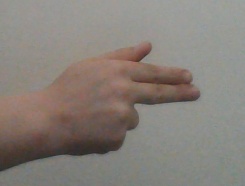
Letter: ghain